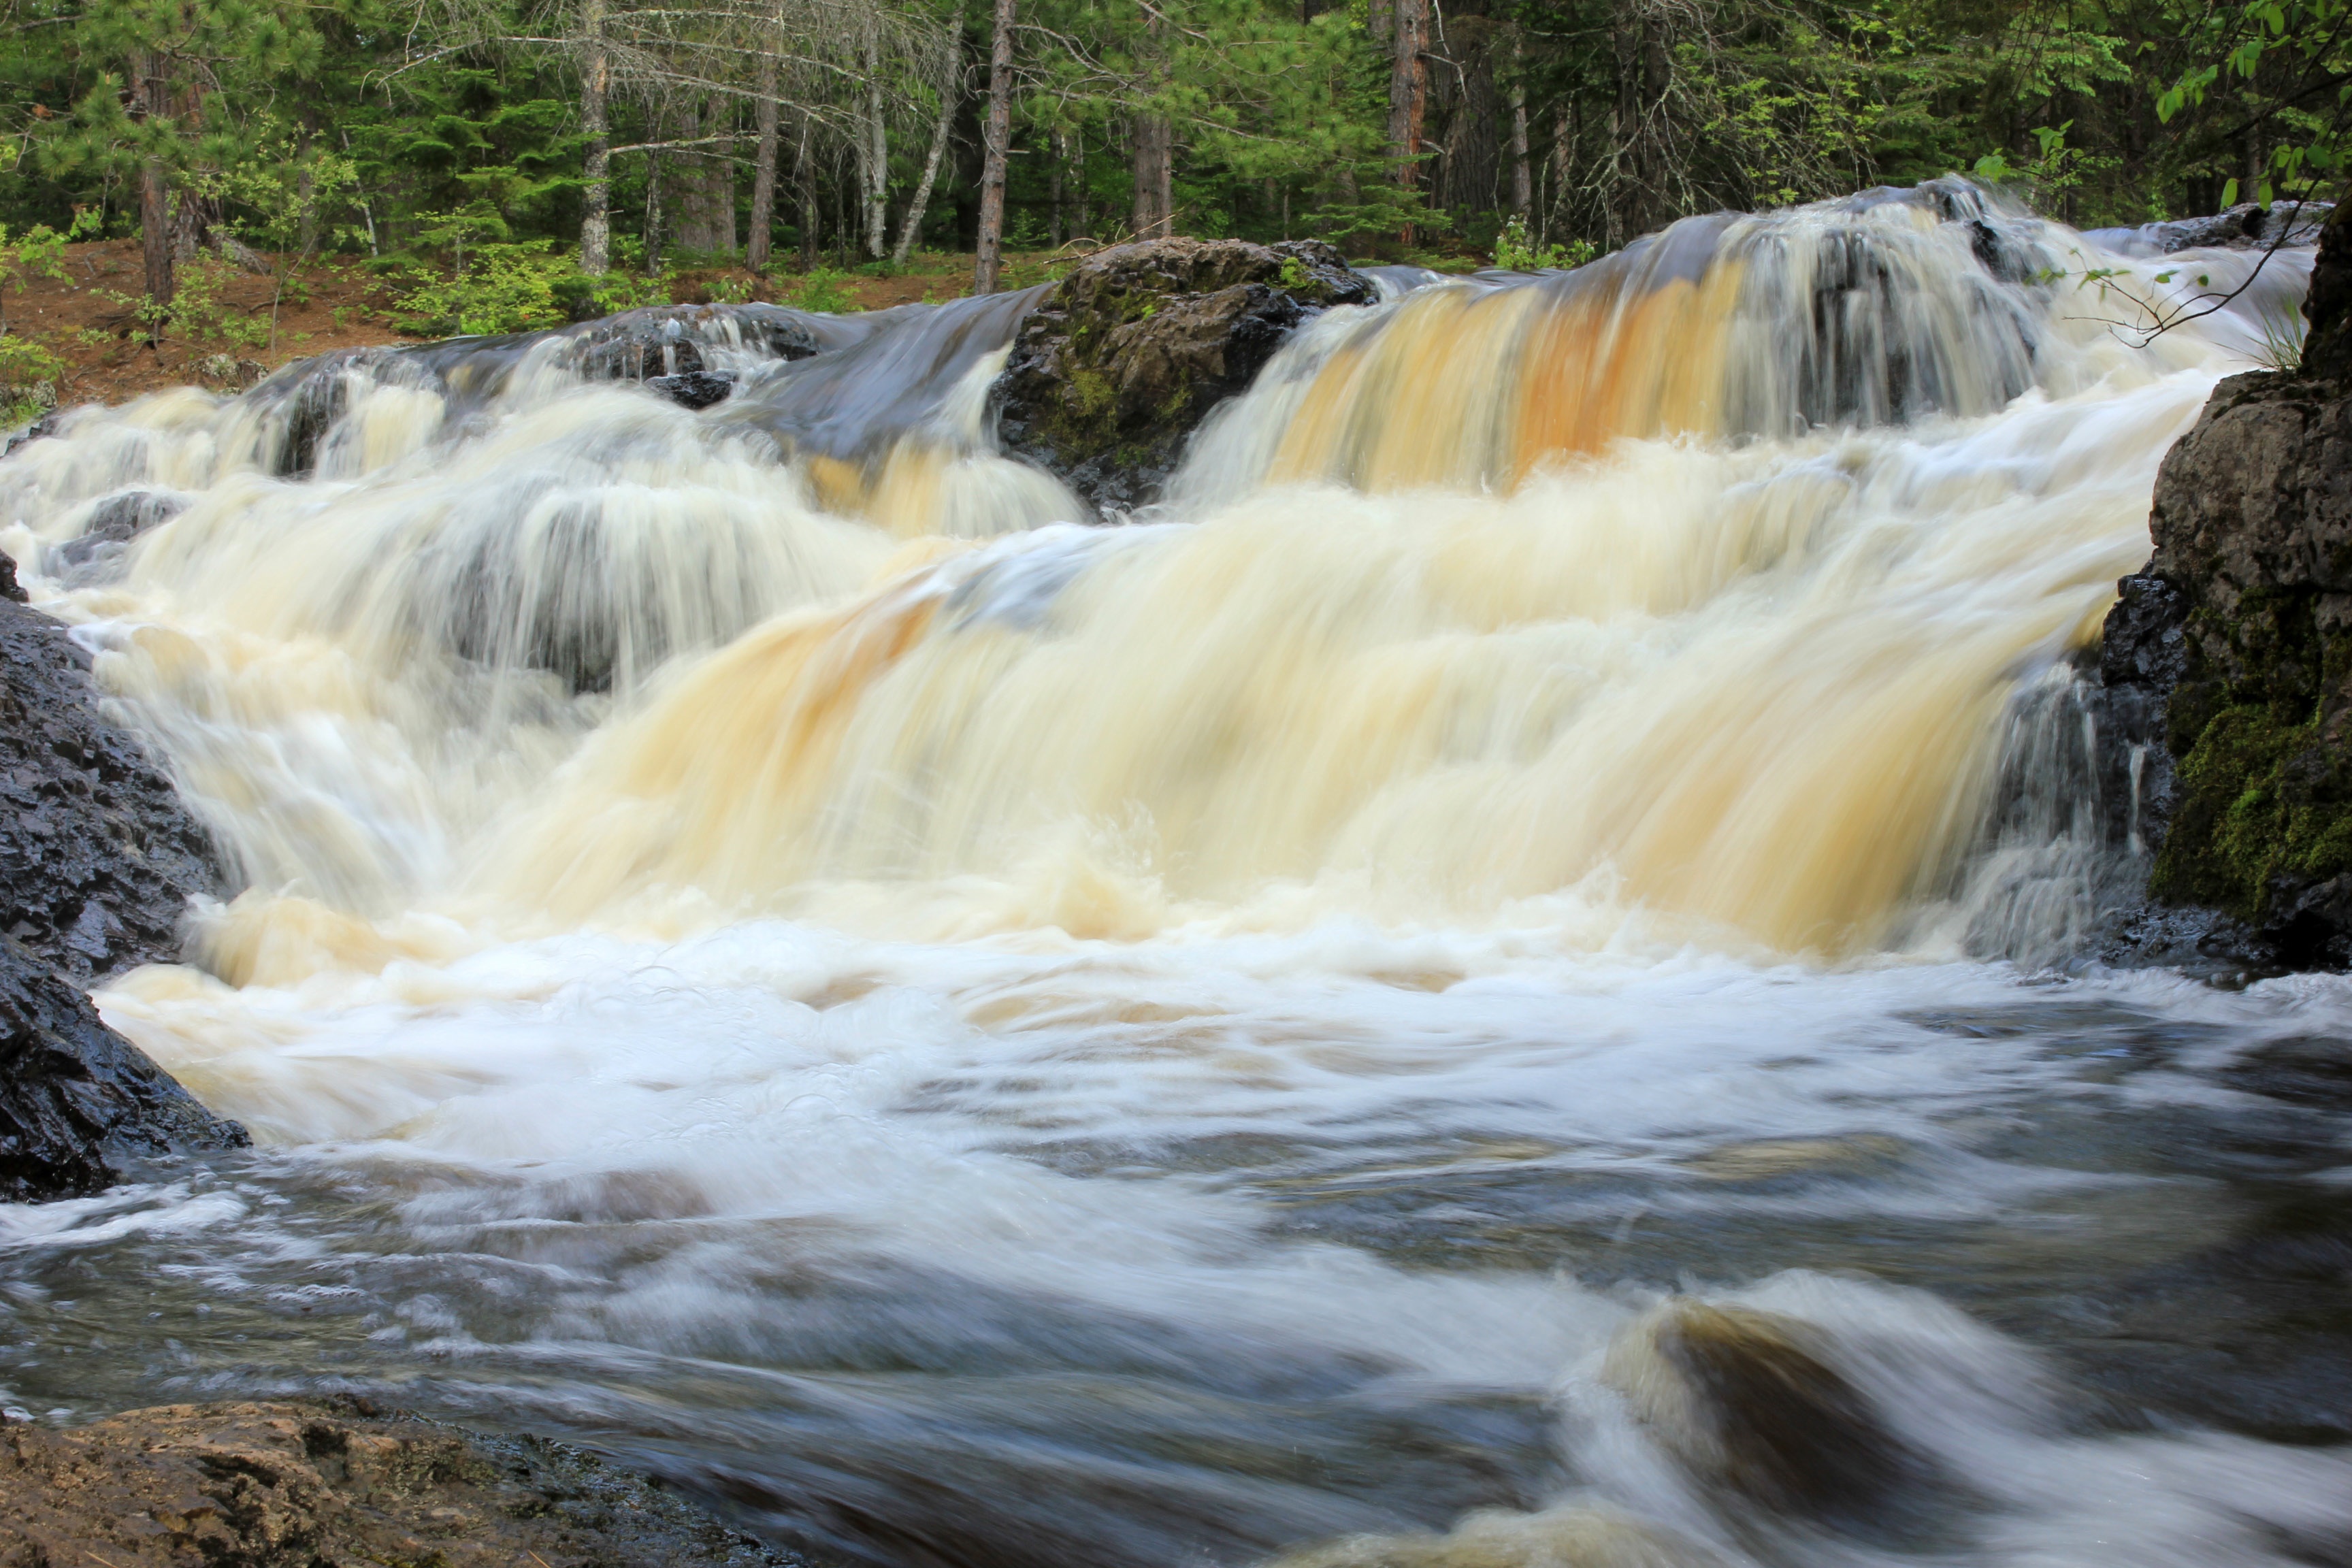
water, waterfall, creek, river, stream, autumn, rapid, body of water, wasserfall, water feature, watercourse